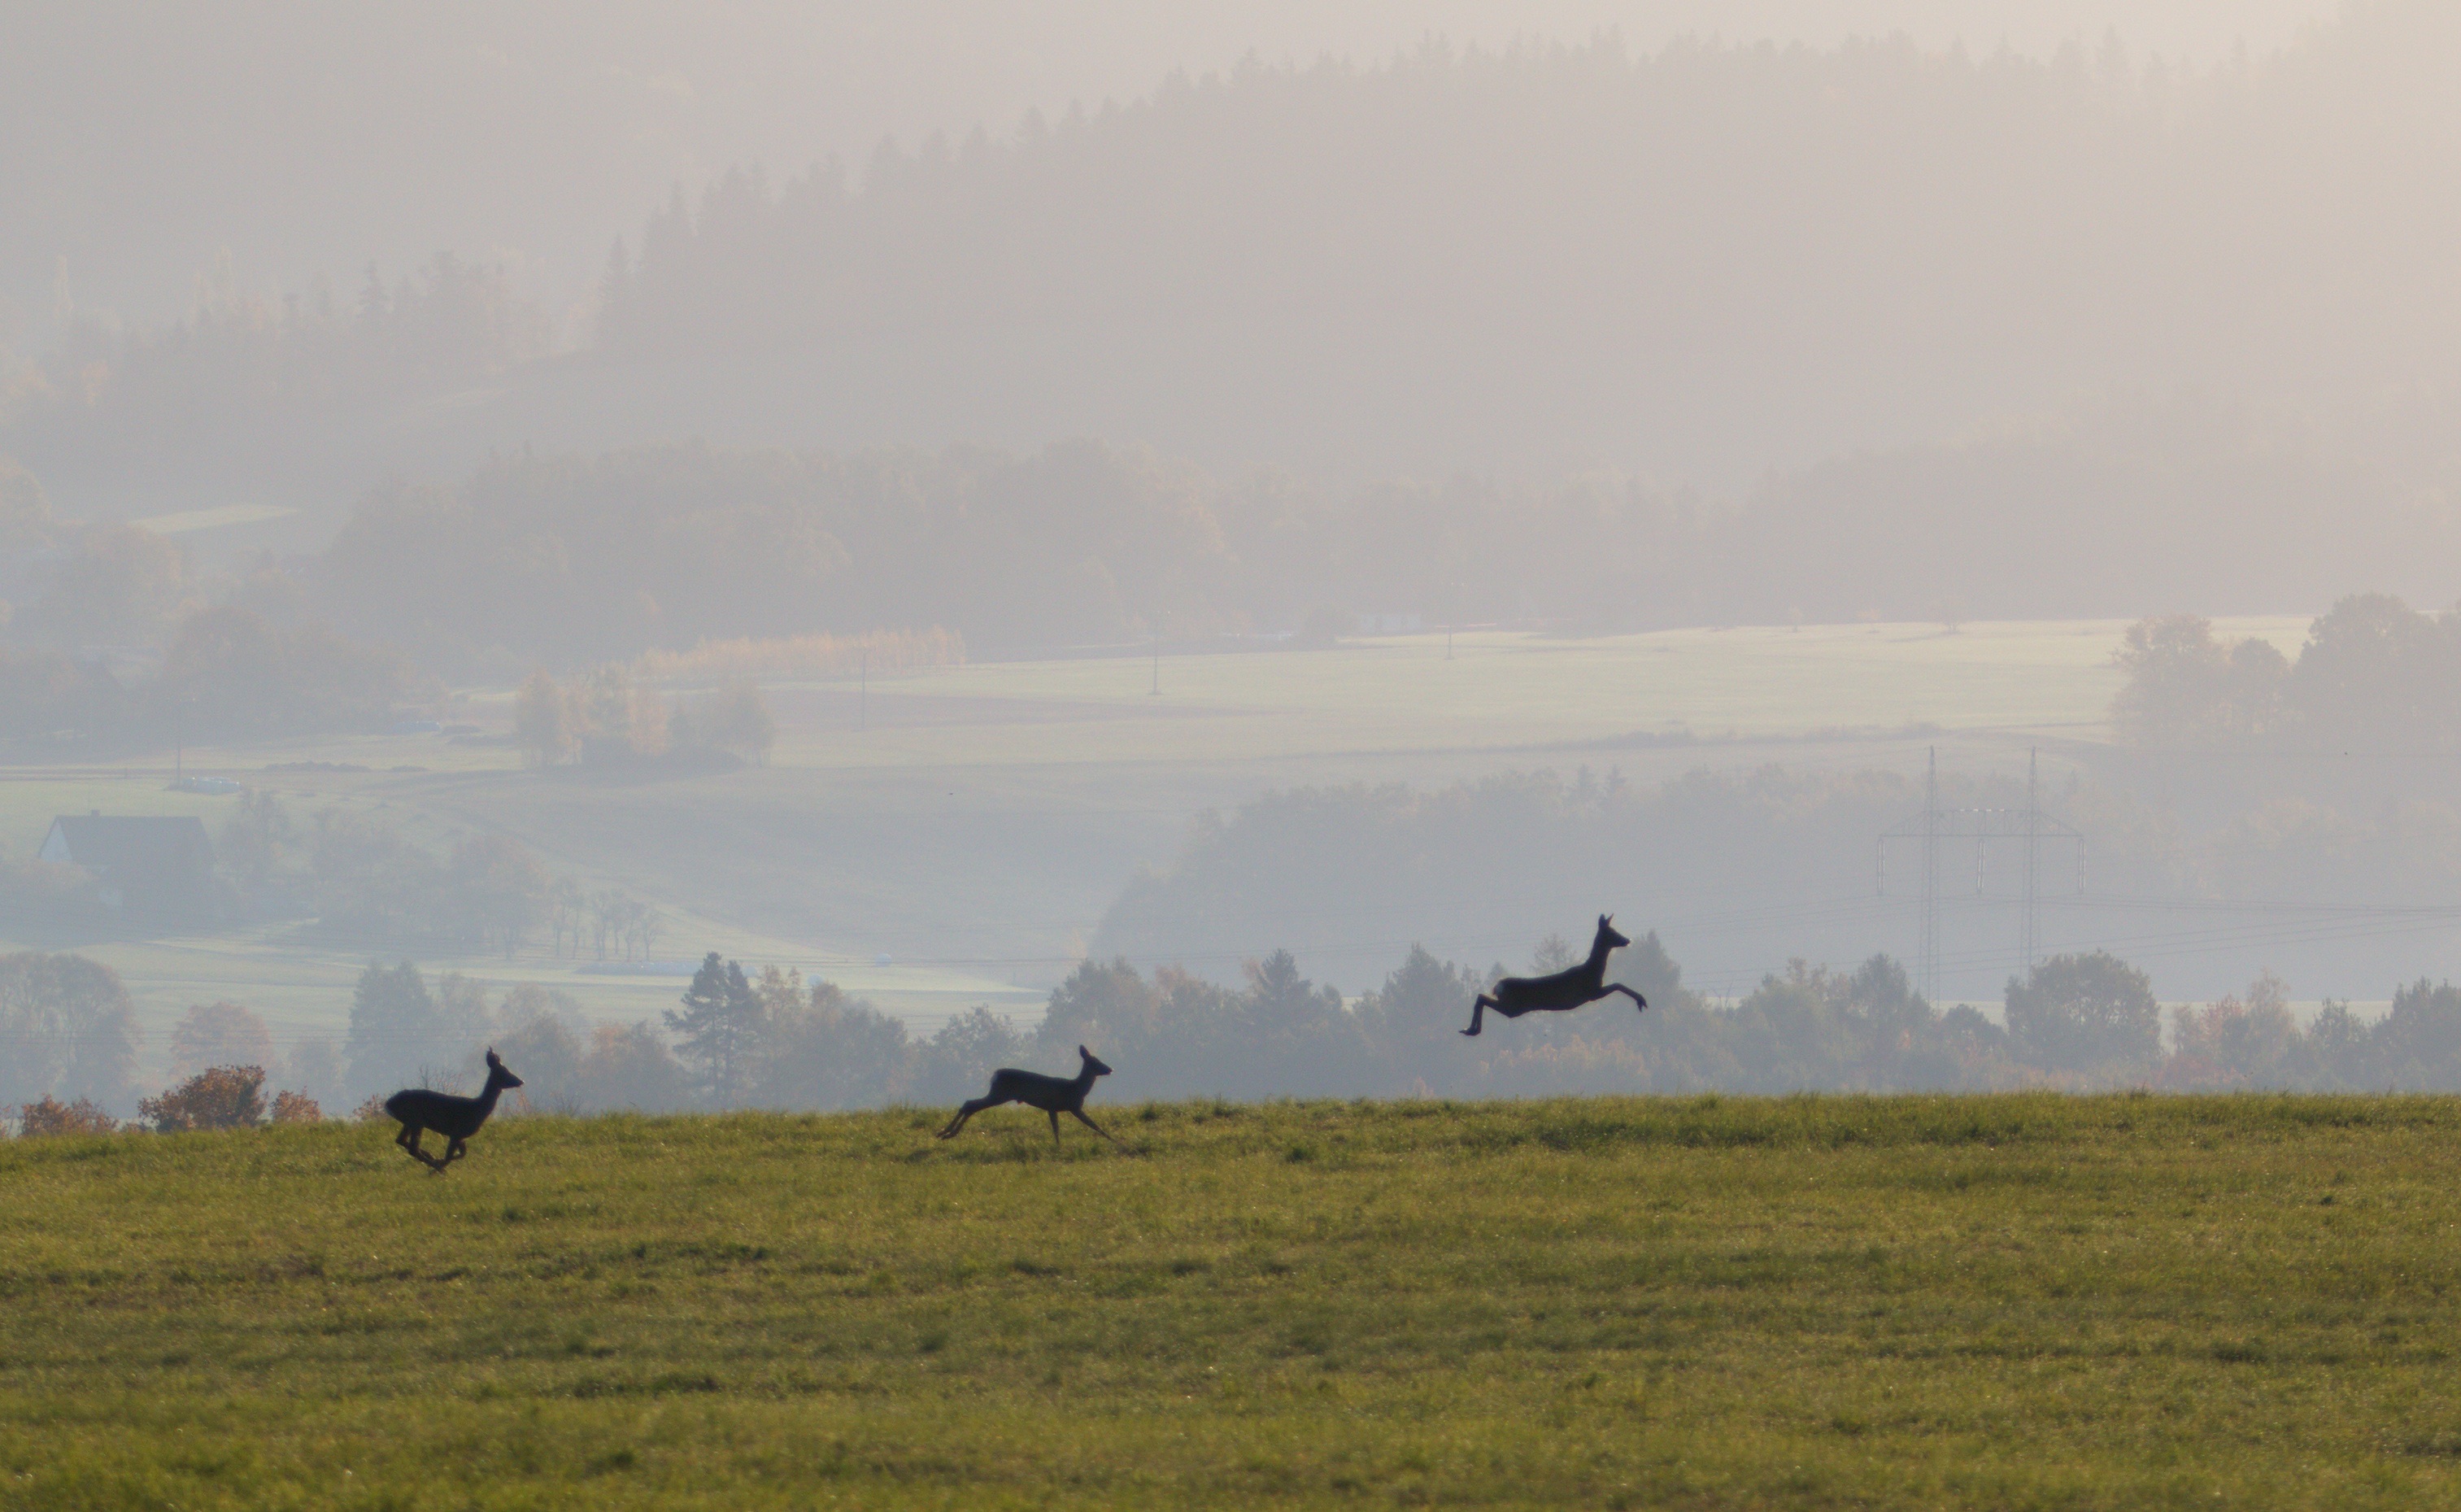
fog, mist, prairie, morning, wildlife, pasture, weather, savanna, plain, grassland, wetland, habitat, steppe, natural environment, atmospheric phenomenon